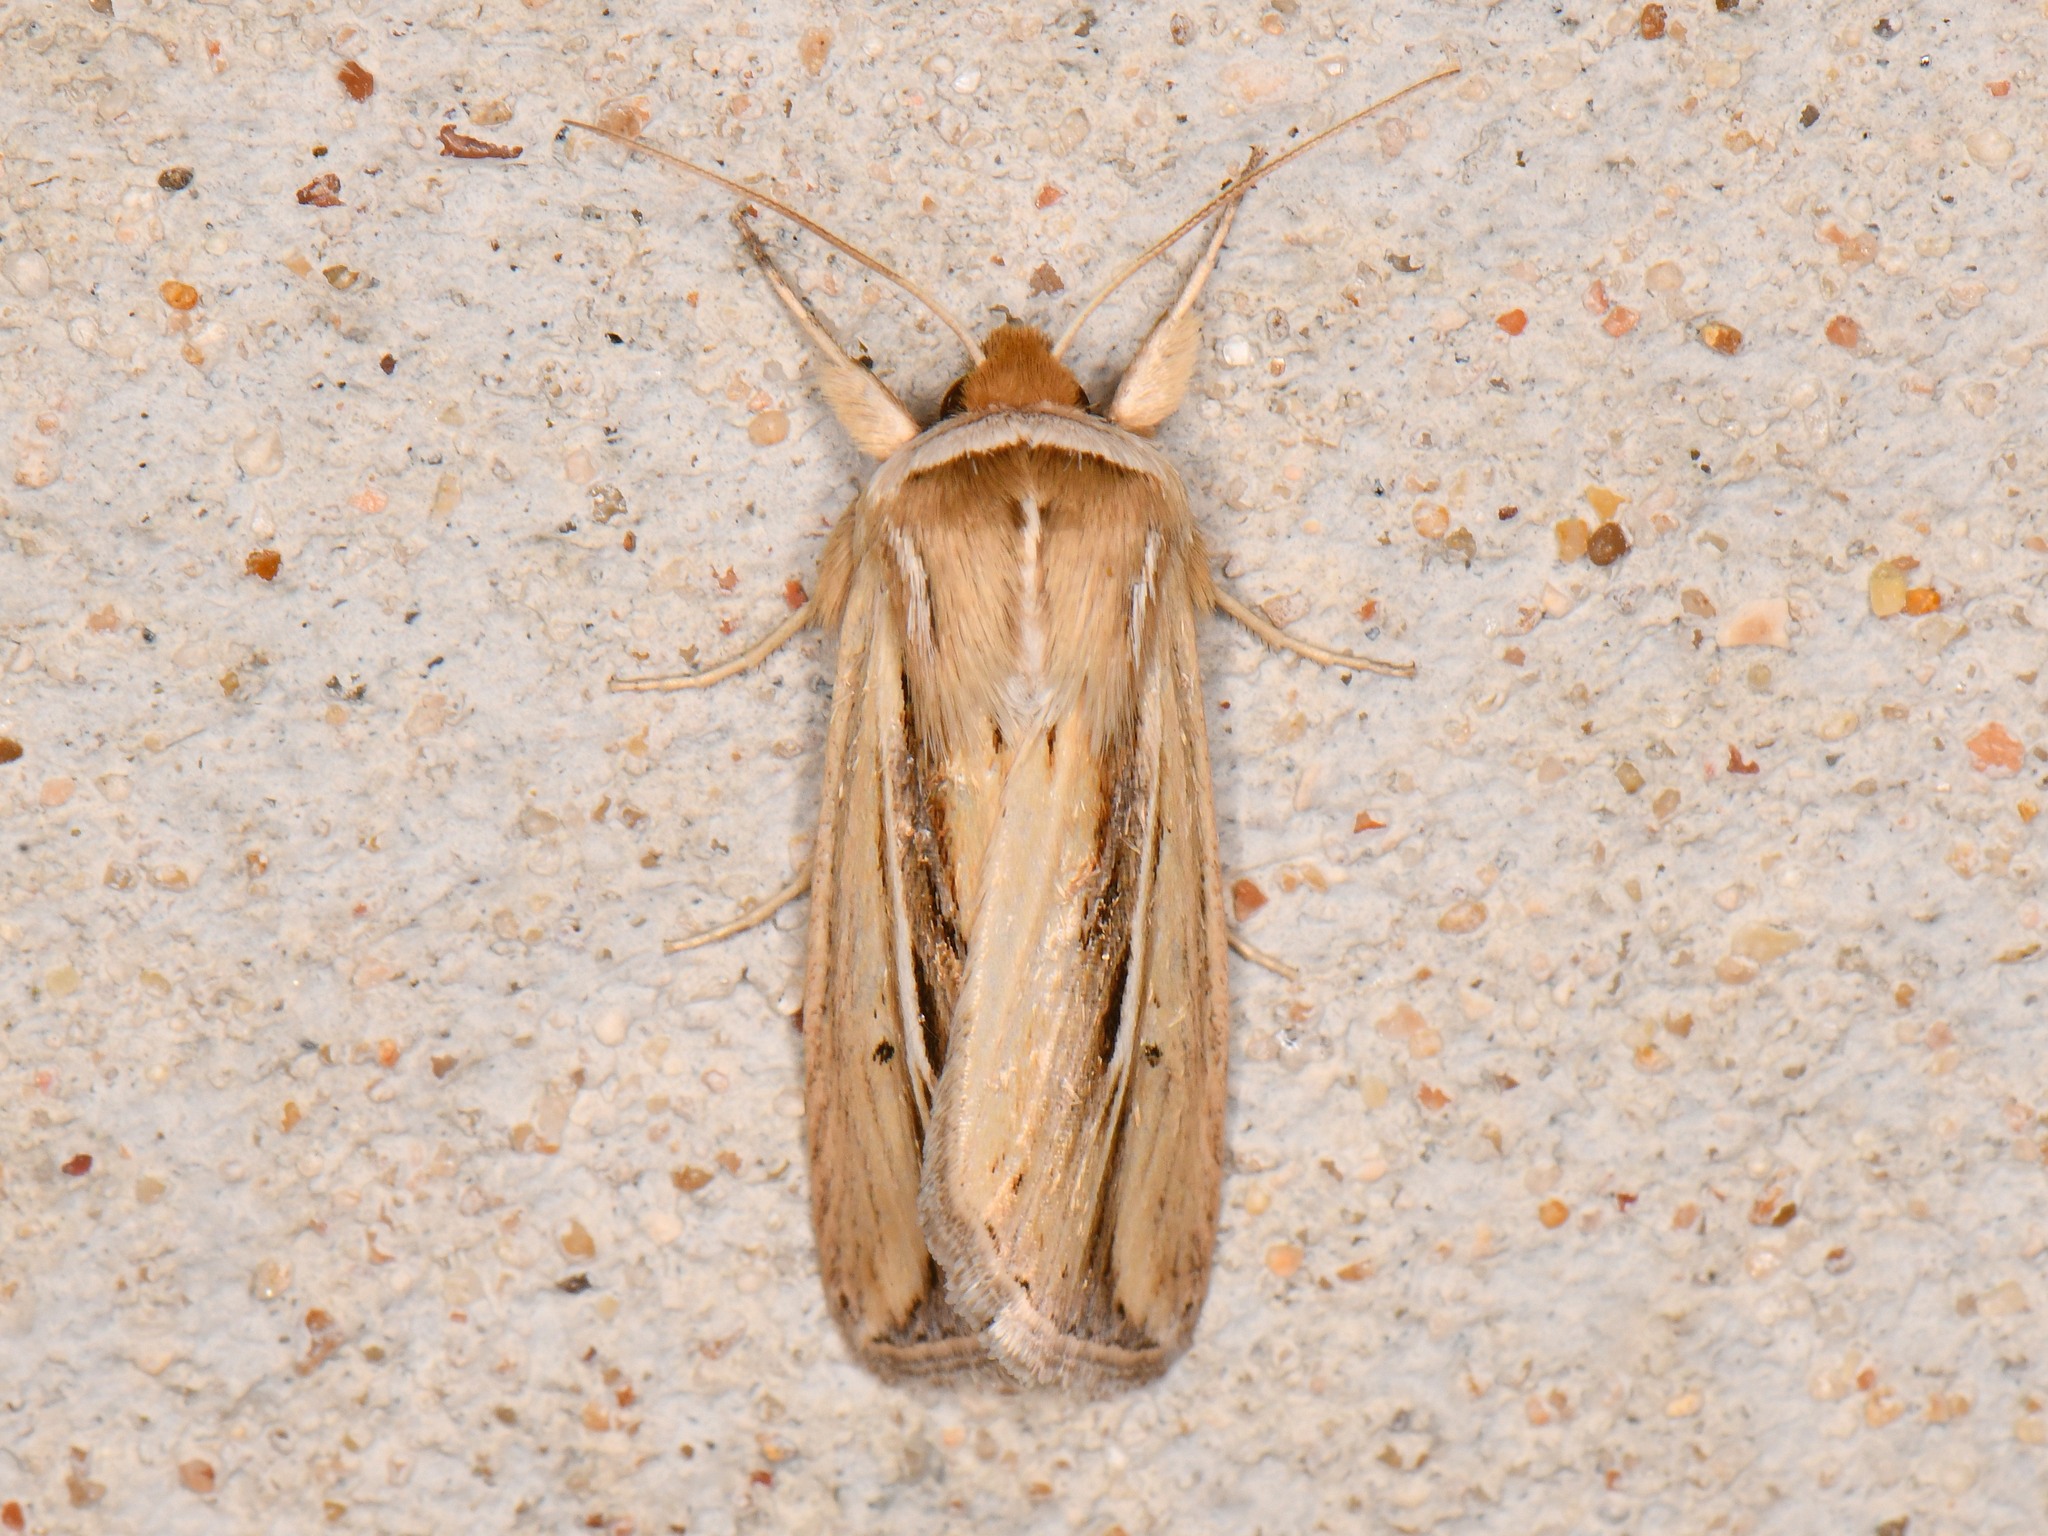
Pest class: wheathead_armyworm_Dargida_diffusa